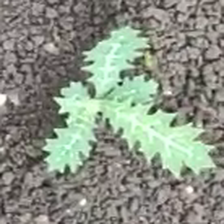
Weed species: Bilayat_(Mexicana_Argemone)